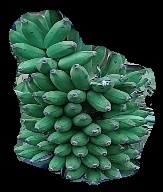
Variety: elakki-bale
Grade: grade1